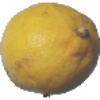
Label: lemon